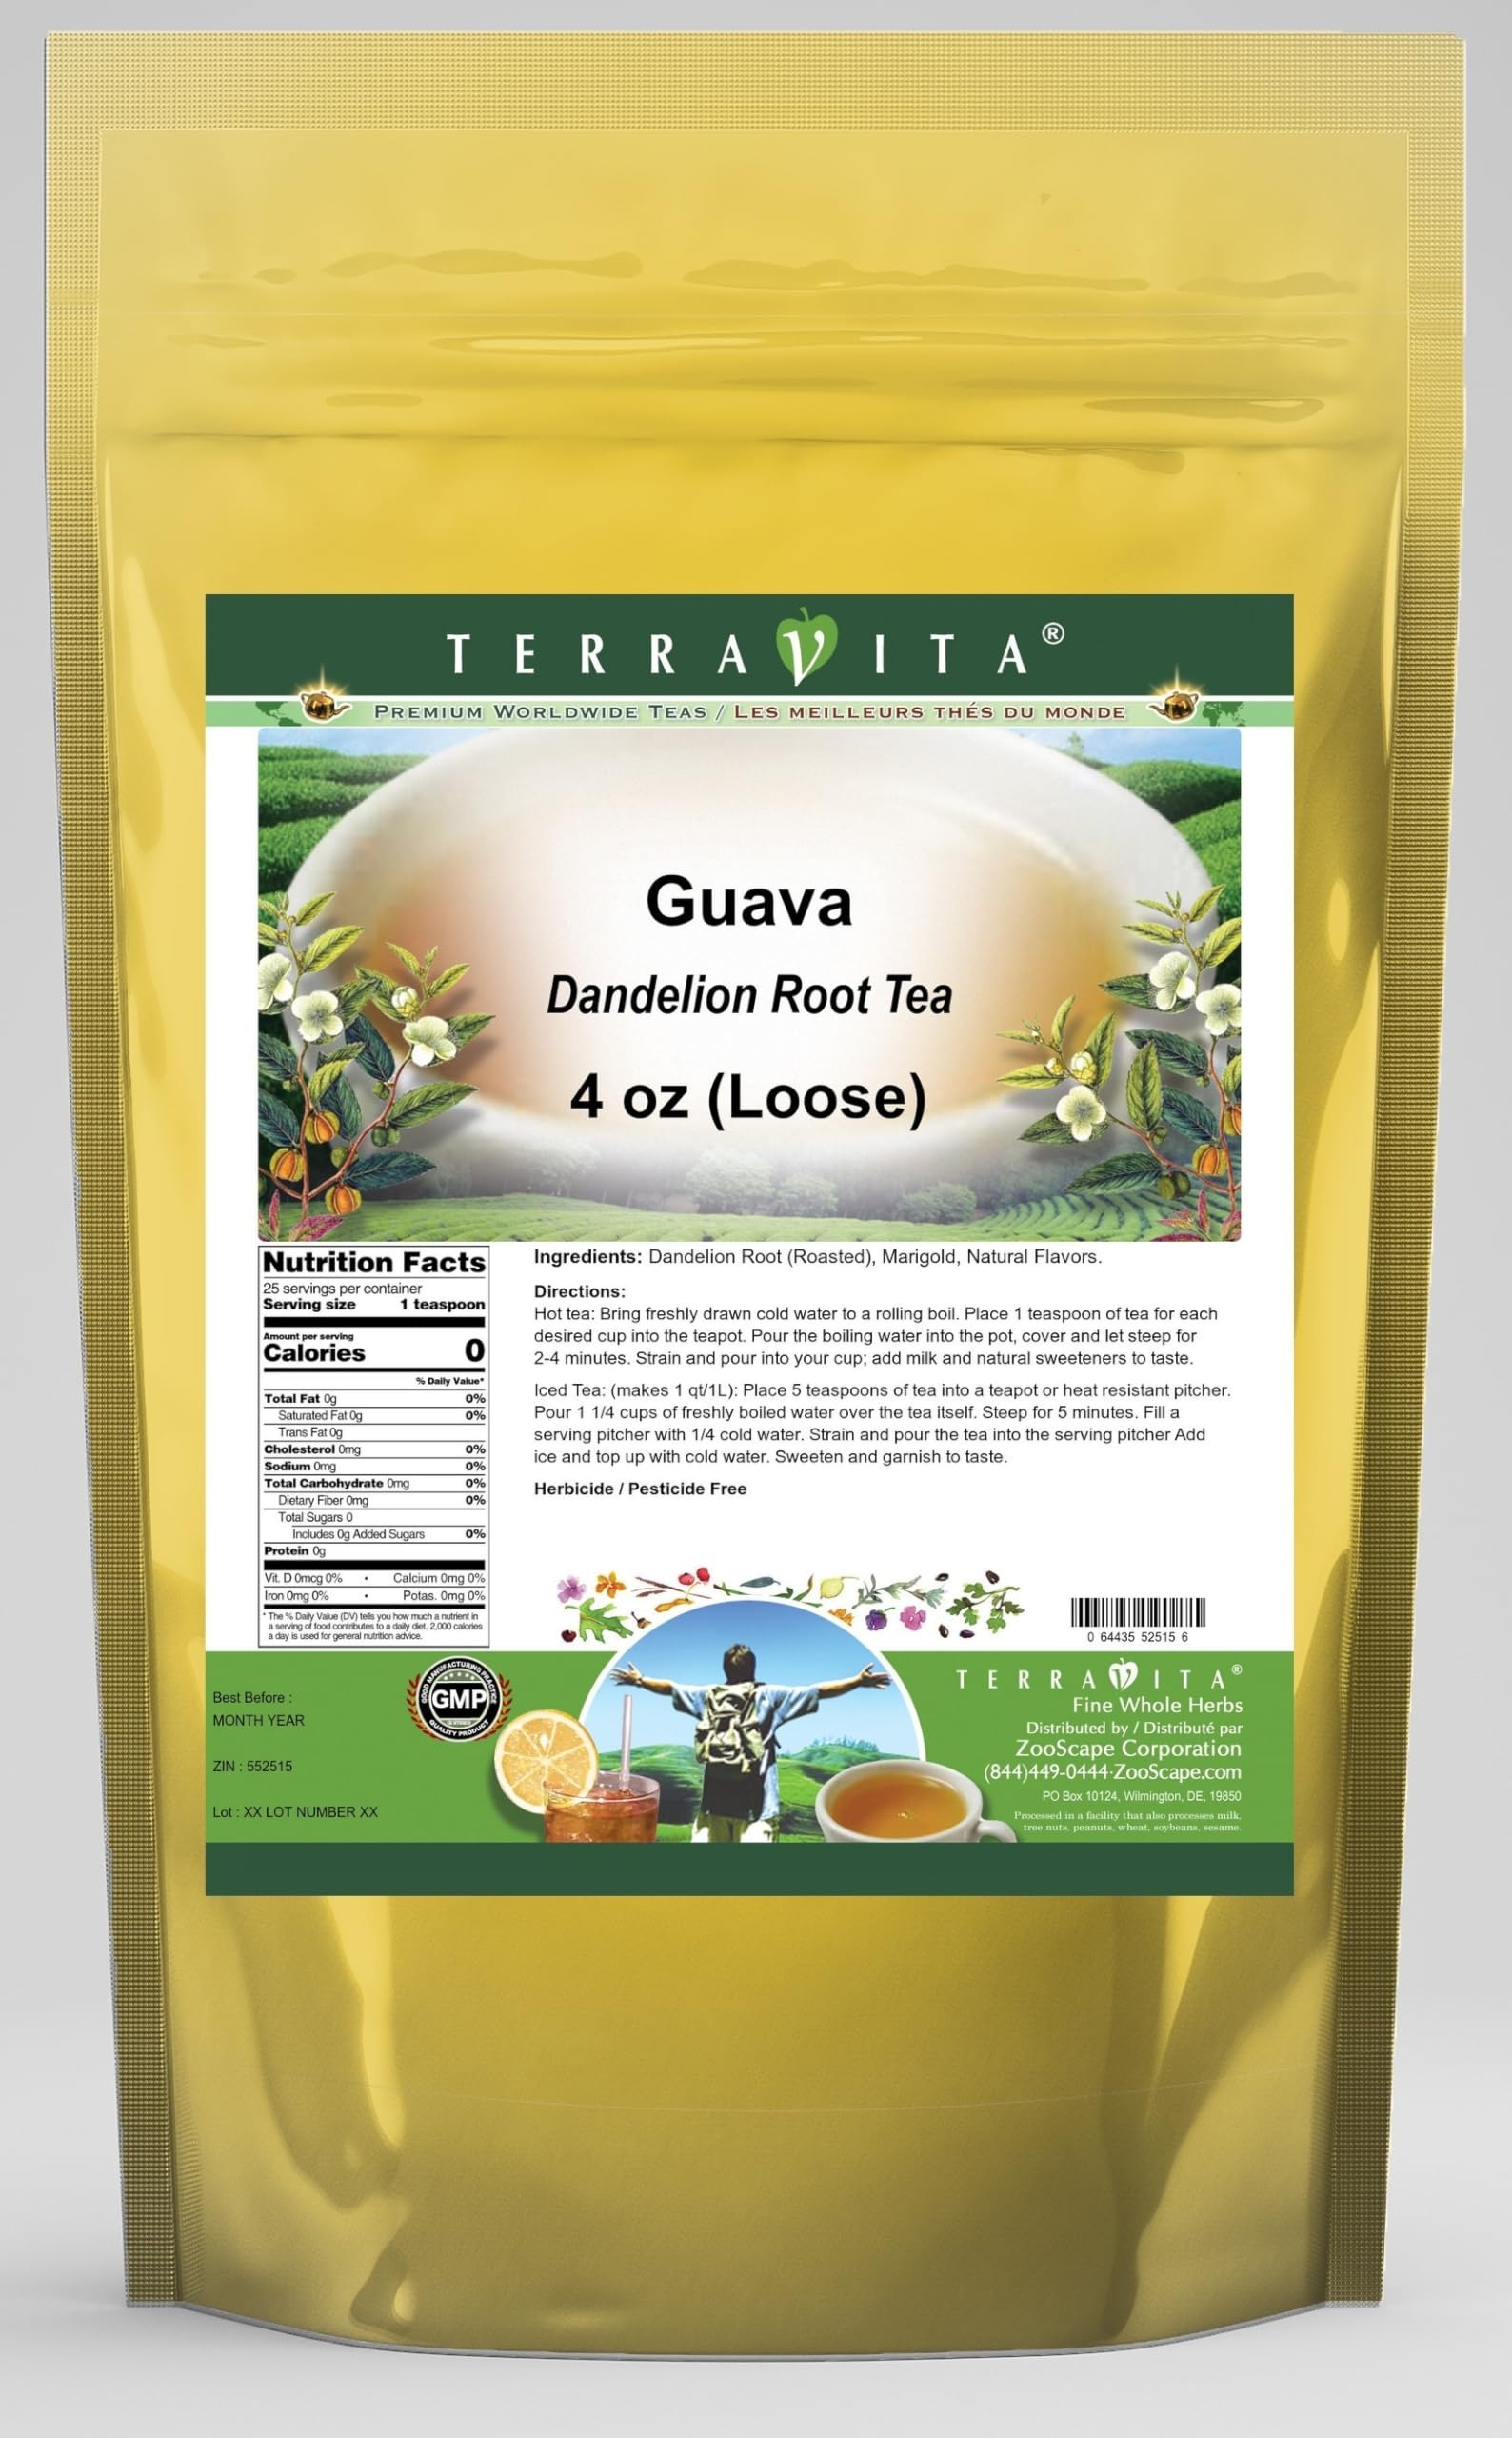
Item Name: Guava Dandelion Root Tea (Loose) (4 oz, ZIN: 552515) - 3 Pack
Bullet Point 1: Our Guava Dandelion Root tea is a delicious naturally flavored Dandelion Root coffee substitute with Marigold that you will enjoy relaxing with anytime! The natural and caffeine-free Guava taste is delicious! - Ingredients: Dandelion Root, Marigold and Natural Guava Flavor.
Bullet Point 2: No fillers.
Bullet Point 3: Manufacturer: TerraVita
Bullet Point 4: Size: 4 oz
Bullet Point 5: Loose Leaf Dandelion Root Tea - Packed in a convenient upright pouch!
Product Description: Our Guava Dandelion Root tea is a delicious naturally flavored Dandelion Root coffee substitute with Marigold that you will enjoy relaxing with anytime! The natural and caffeine-free Guava taste is delicious! - Ingredients: Dandelion Root, Marigold and Natural Guava Flavor. - Hot tea brewing method: Bring freshly drawn cold water to a rolling boil. Place 1 teaspoon of tea for each desired cup into the teapot. Pour the boiling water into the pot, cover and let steep for 2-4 minutes. Strain and pour into your cup; add milk and natural sweeteners to taste. - Iced tea brewing method: (to make 1 liter/quart): Place 5 teaspoons of tea into a teapot or heat resistant pitcher. Pour 1 1/4 cups of freshly boiled water over the tea itself. Steep for 5 minutes. Fill a serving pitcher with 1/4 cold water. Strain and pour the tea into the serving pitcher Add ice and top up with cold water. Sweeten and garnish to taste. - TerraVita is an exclusive line of premium-quality, natural source products that use only the finest, purest and most potent ingredients found around the world. TerraVita is hallmarked by the highest possible standards of purity, potency, stability and freshness. All of our products are prepared with the highest elements of quality control, from raw materials through the entire manufacturing process, up to and including the moment that the bottles or bags are sealed for freshness and shipped out to you. Our highest possible standards are certified by independent laboratories and backed by our personal guarantee. - TerraVita exists to meet and ensure your family's health and wellness without the harmful effects of chemicals and health products. We strive to make all of our products affordable and reliable and are constantly searching the market to maintain our affordab
Value: 12.0
Unit: Ounce

Price: 52.41